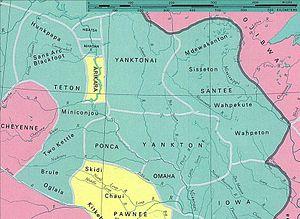
Les tribus Sioux Sisseton-Wahpeton vivent dans le Dakota du Nord et le Dakota du Sud autour de la route Interstate 29. Ils vivent essentiellement dans la Réserve indienne de Lake Traverse Indian Reservation.